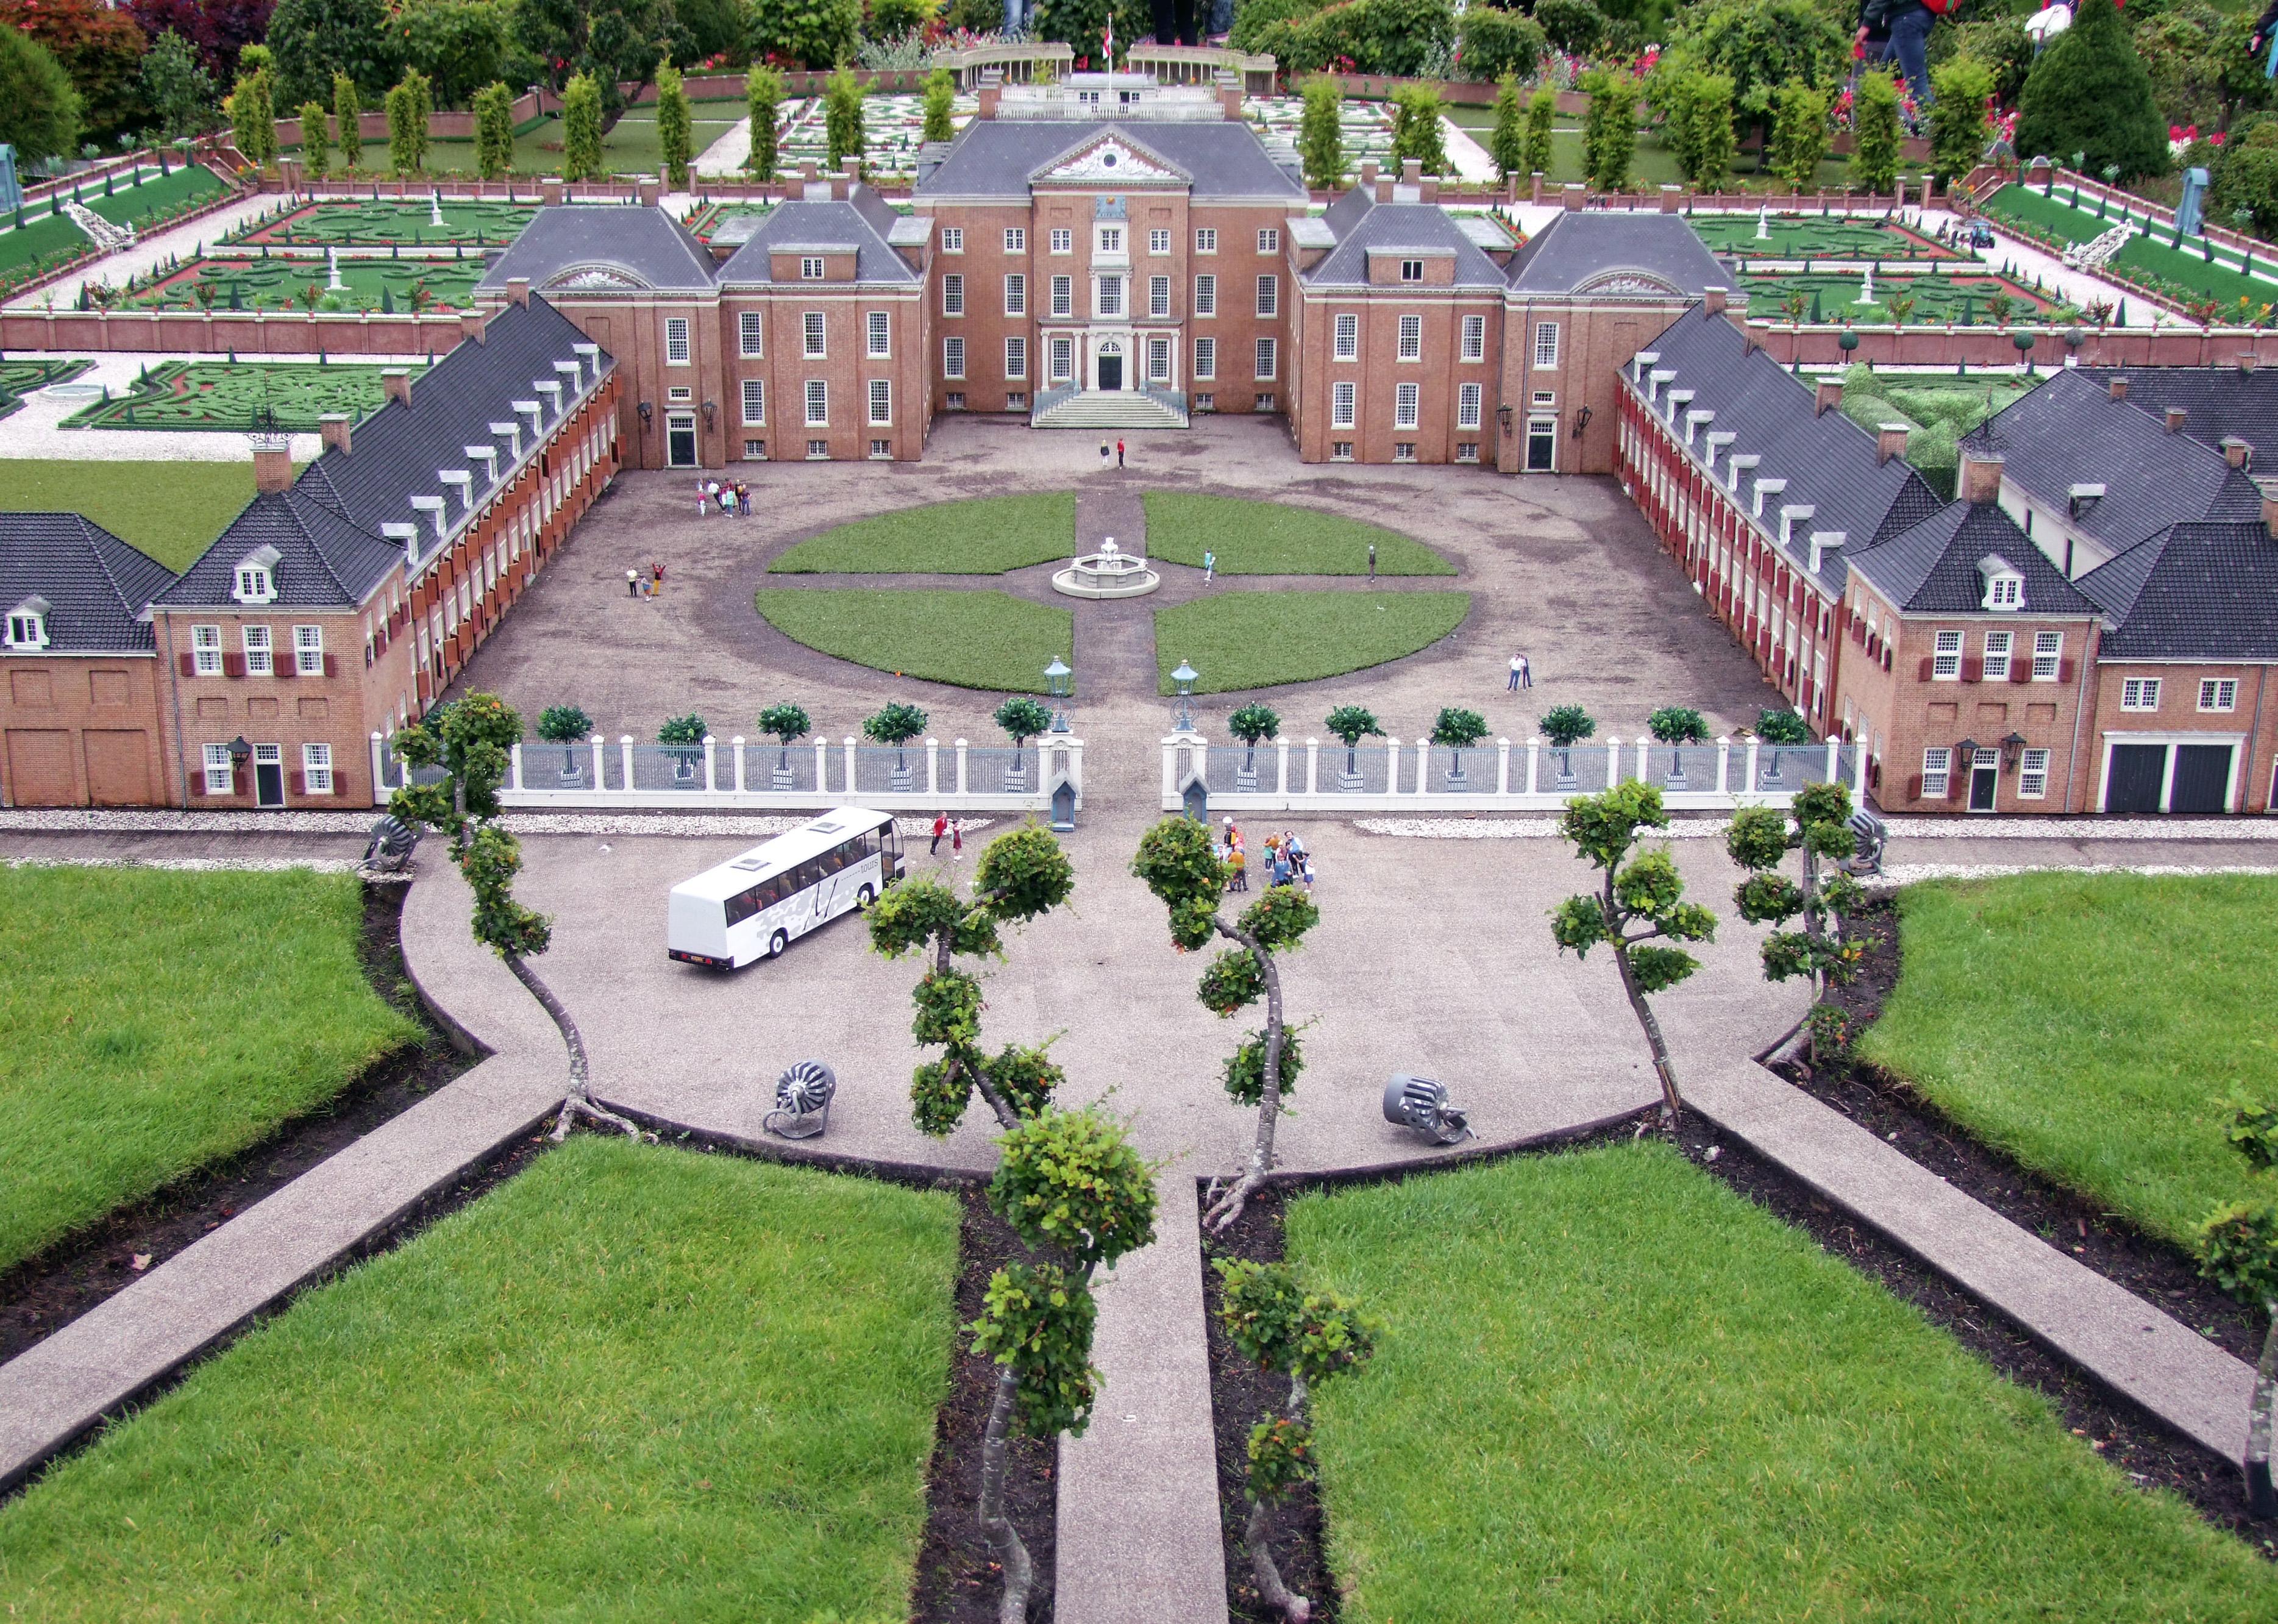
Het Loo palace, mini, maquette city, madurodam, hague, netherlands, tour, tourism, excursion, estate, building, architecture, courtyard, urban design, mansion, garden, lawn, house, landscape, tree, aerial photography, campus, palace, chateau, landscaping, city, residential area, plant, yard, official residence, college